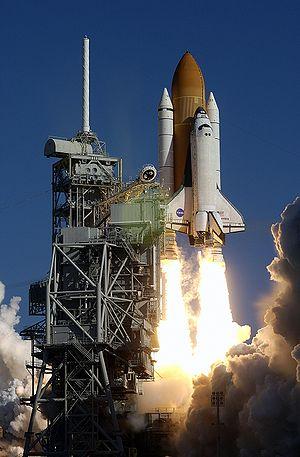
Cette page présente une chronologie des événements qui se sont produits pendant l'année 2003 dans le domaine de l'astronautique.